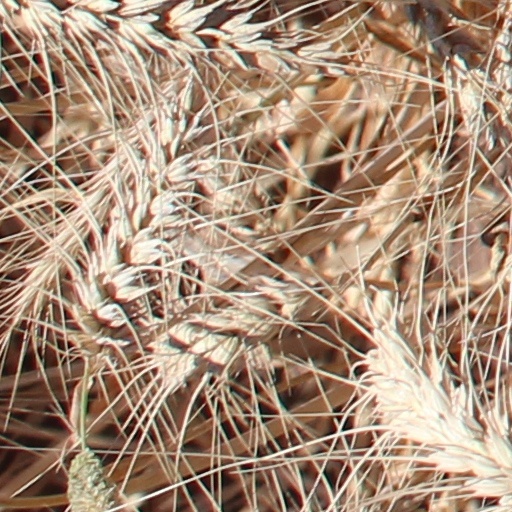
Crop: wheat